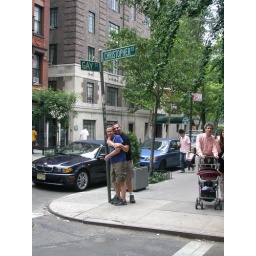
Sven and Andrew hoping to find their way by looking at the street sign